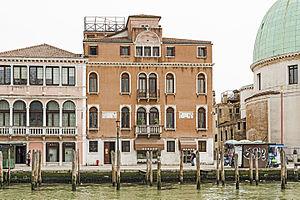
La famille Adoaldi est une famille patricienne de Venise, originaire d'Andros, d'où elle partit habiter à la Rivo Alto et produisit des tribuns. Elle ne fut pas admise au patriciat à la clôture du Maggior Consiglio, mais seulement en 1310.
Le Grand Canal est la principale artère maritime qui traverse Venise, en Italie.